Flathead Lake Biological Station

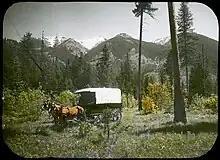
Yellow Bay Biological Station, 1903. In its early years, researchers traveled by train to get close to Flathead Lake, but still needed to take a stagecoach and a steamboat for the last leg of the trip.

Elrod soon began thinking bigger and more long-term. With the help of Montana politician Joseph M. Dixon (1867–1934), Congress passed the 1904 Flathead Allotment Act, which granted the station for research purposes, 80 of which was set aside for what would become the new station on Yellow Bay, 40 for part of Bull Island, and 40 for Wild Horse Island, which was exchanged for the "South Forty" on Polson Bay. Later, land on Bird Islands was added for research use. Elrod believed the station at Yellow Bay provided a unique vantage point for scientific research in the U.S., with a mix of "lakes, rivers, mountains, [and] forests, at elevations from ." The station was moved from Bigfork to Yellow Bay in 1909. Elrod promoted the station as offering opportunities for both recreation and serious research. The station was productive, producing 360 printed pages of research in just the first six summers.